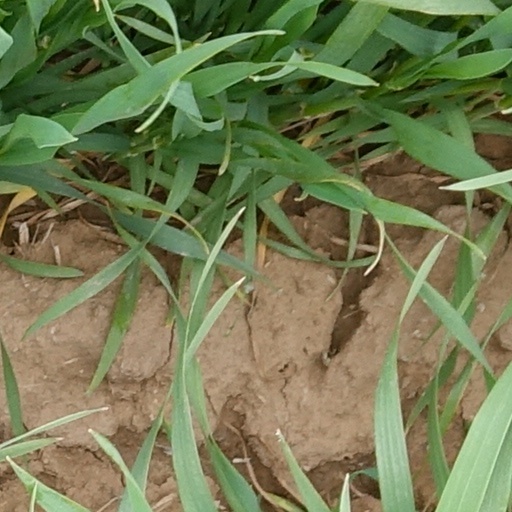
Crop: wheat